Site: brandenburg
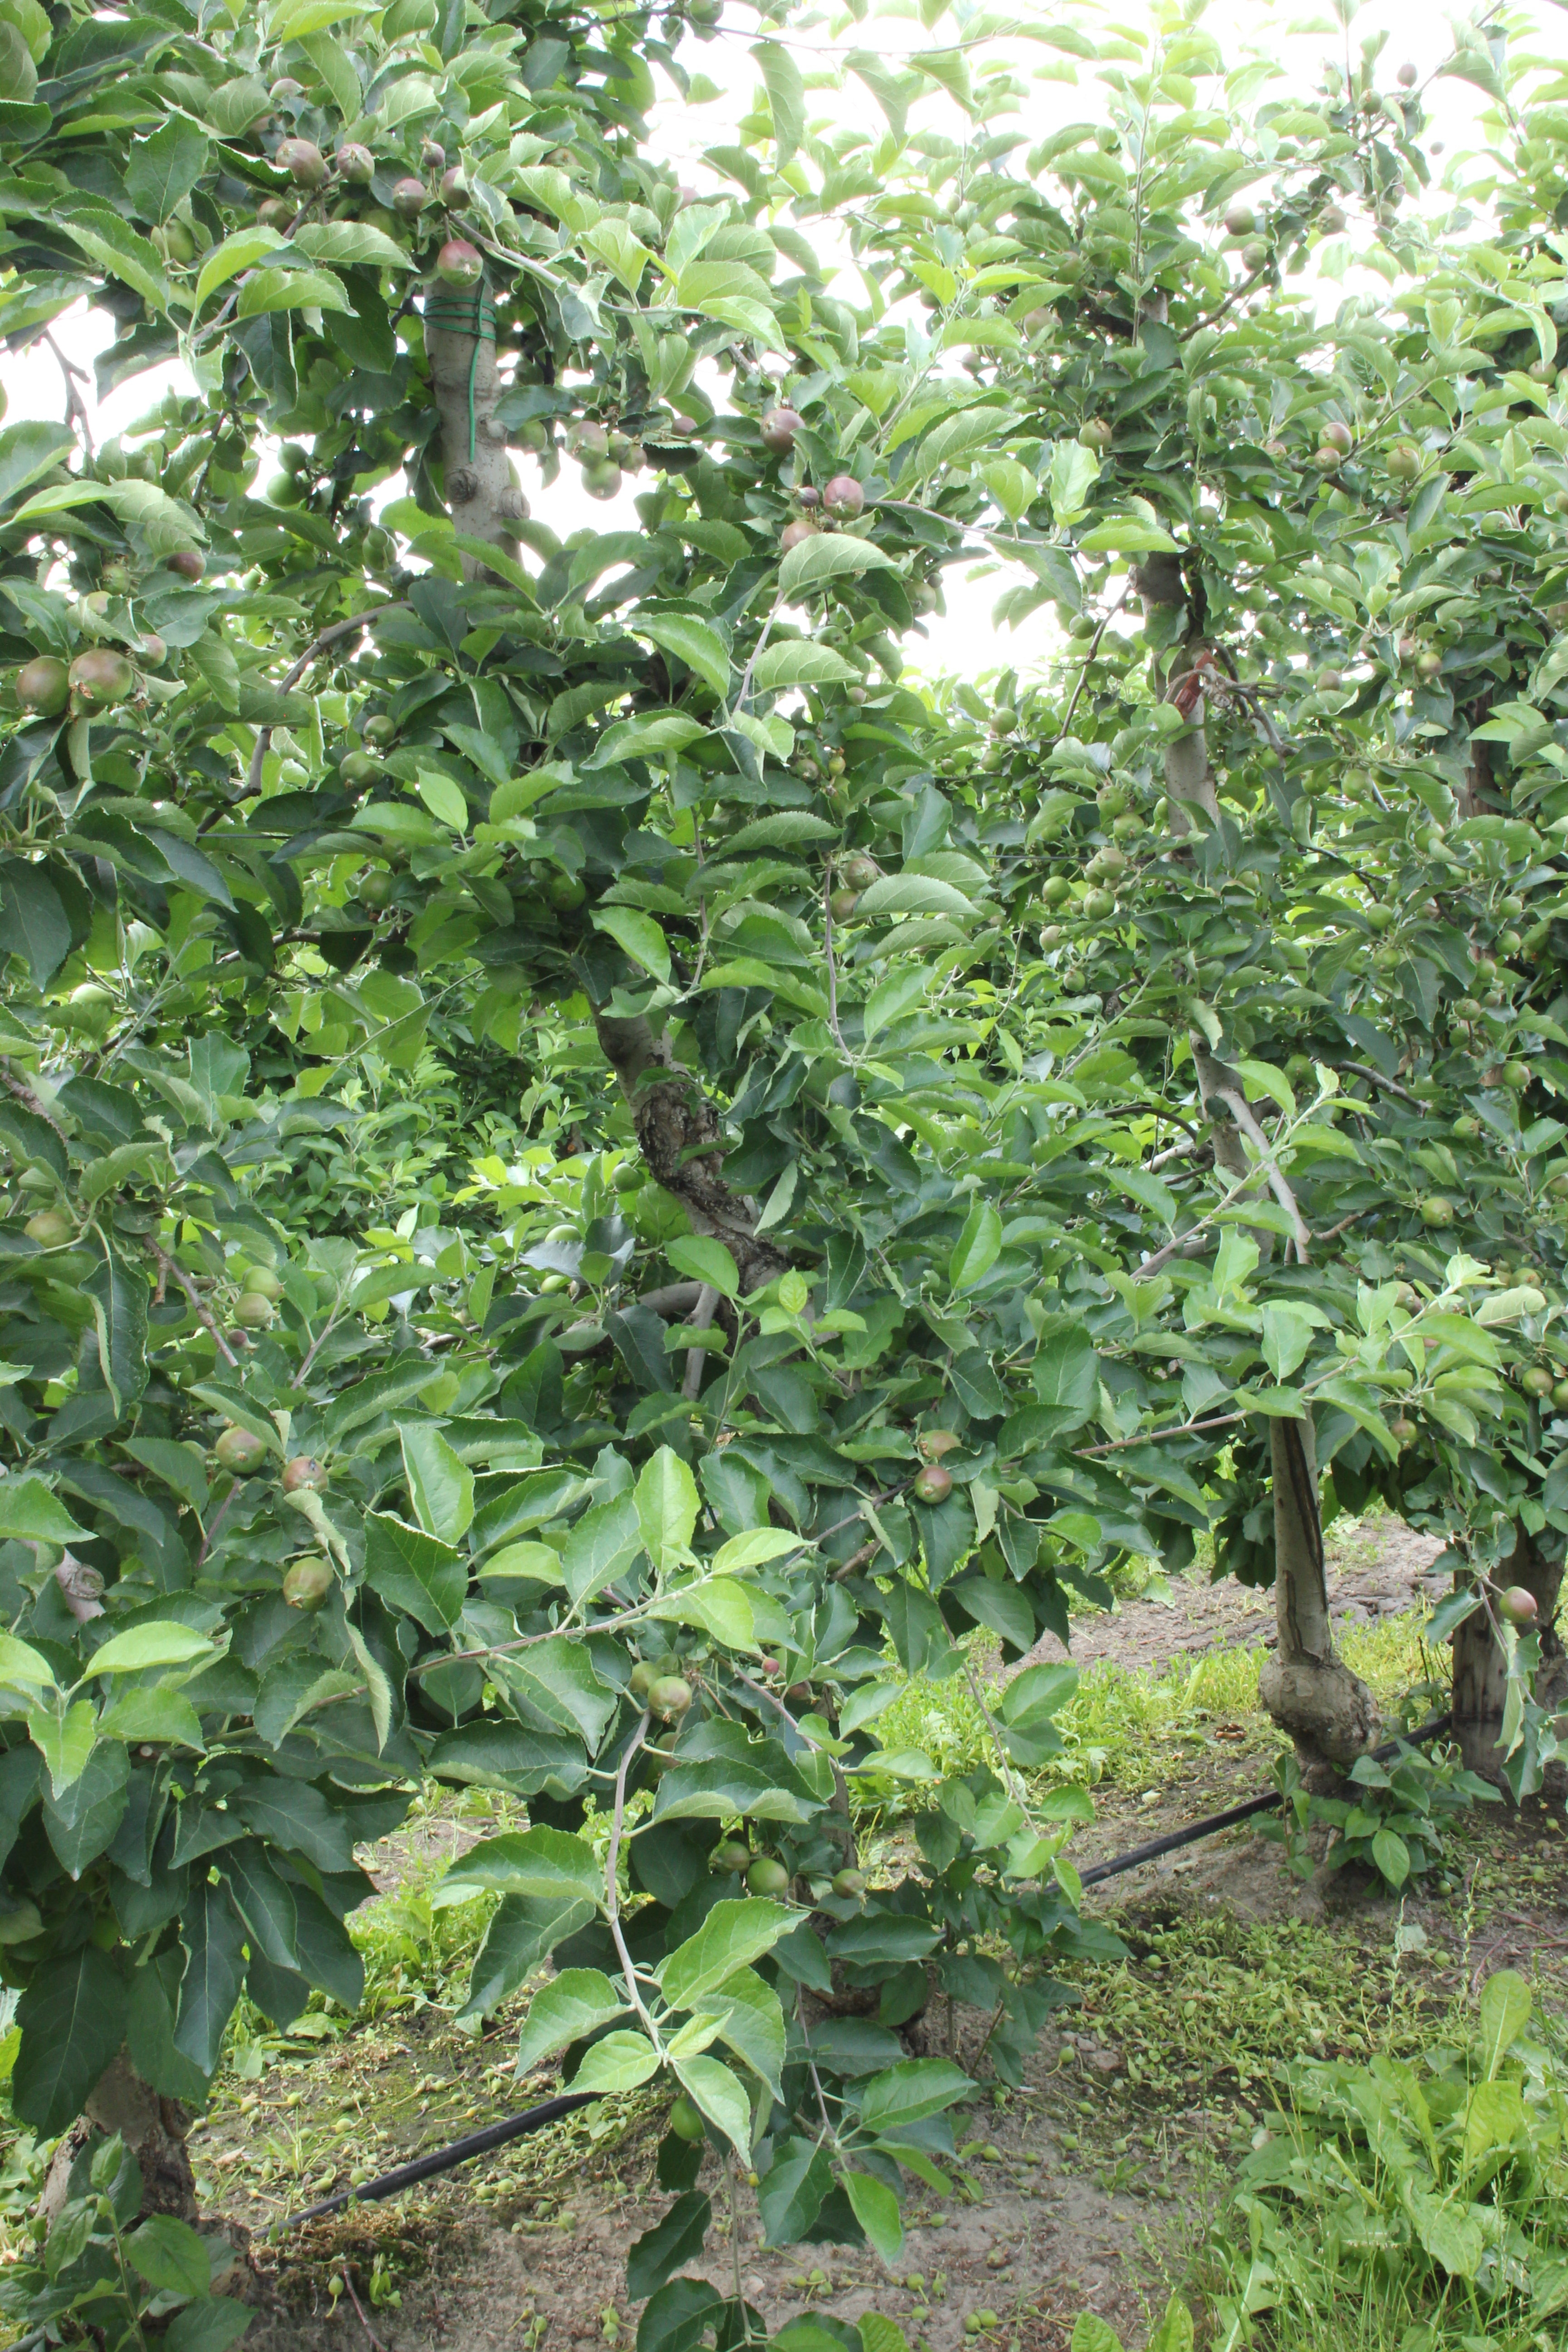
Growth stage (BBCH 73): Development of fruit